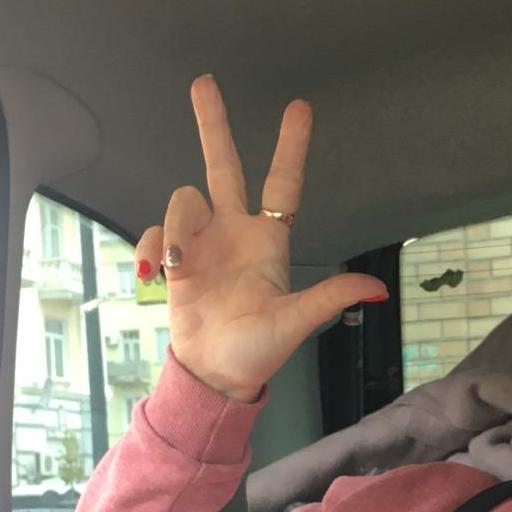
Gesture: three2